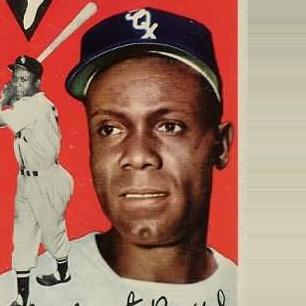
Age: 34